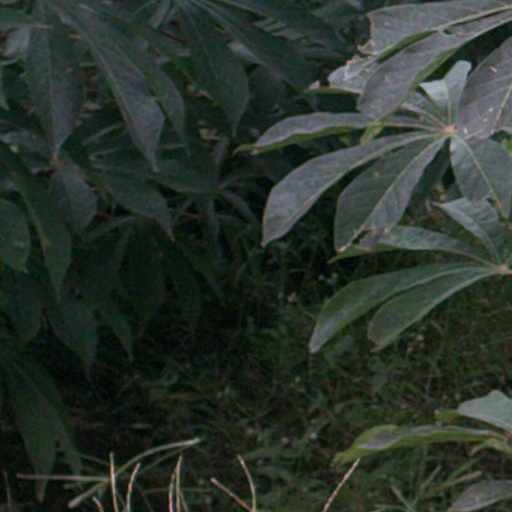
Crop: cassava